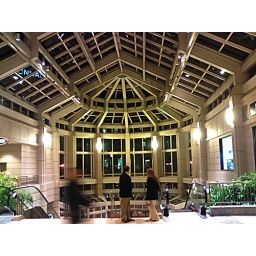
I somehow love the blur of the person walking by with everything else still